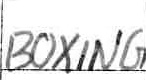
Label: boxing